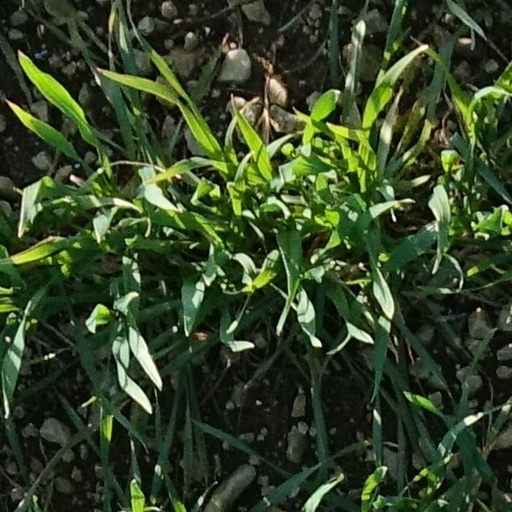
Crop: wheat